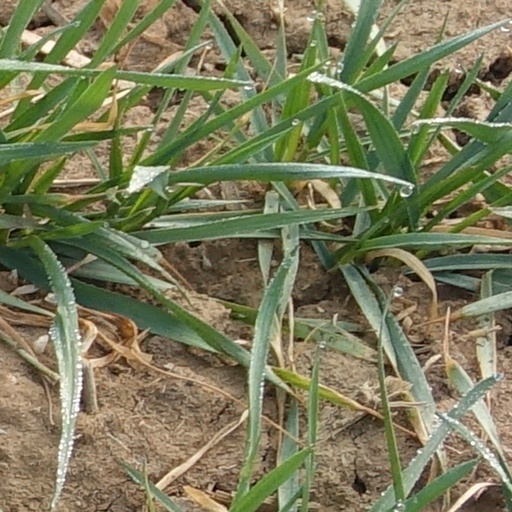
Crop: wheat